Describe the emotion expressed in this image:  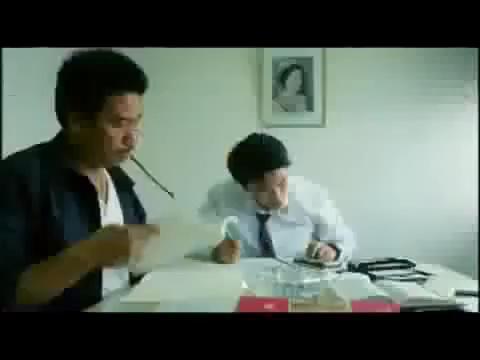
This person displays Pain, valence and arousal with low intensity.